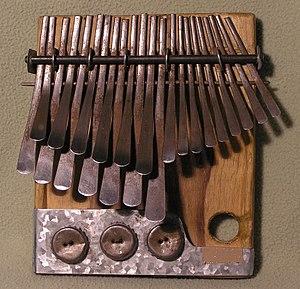
Les Shonas sont un peuple d'Afrique australe, surtout présent au Zimbabwe, également dans le Sud du Mozambique et en Zambie.
Un idiophone, ou autophone, est un instrument de musique de la famille des percussions dont le son est produit par le matériau de l'instrument lui-même, lors d'un impact produit soit par un accessoire extérieur, soit par une autre partie de l'instrument.
L’Afrique est un continent qui couvre 6 % de la surface de la Terre et 20 % de la surface des terres émergées. Sa superficie est de 30 415 873 km² avec les îles, ce qui en fait la troisième mondiale si l'on compte l'Amérique comme un seul continent. Avec plus de 1,2 milliard d'habitants, l'Afrique est le deuxième continent le plus peuplé après l'Asie et représente 16,4 % de la population de la planète en 2016. Le continent est bordé par la mer Méditerranée au nord, le canal de Suez et la mer Rouge au nord-est, l’océan Indien au sud-est et l’océan Atlantique à l’ouest.
Adjalin